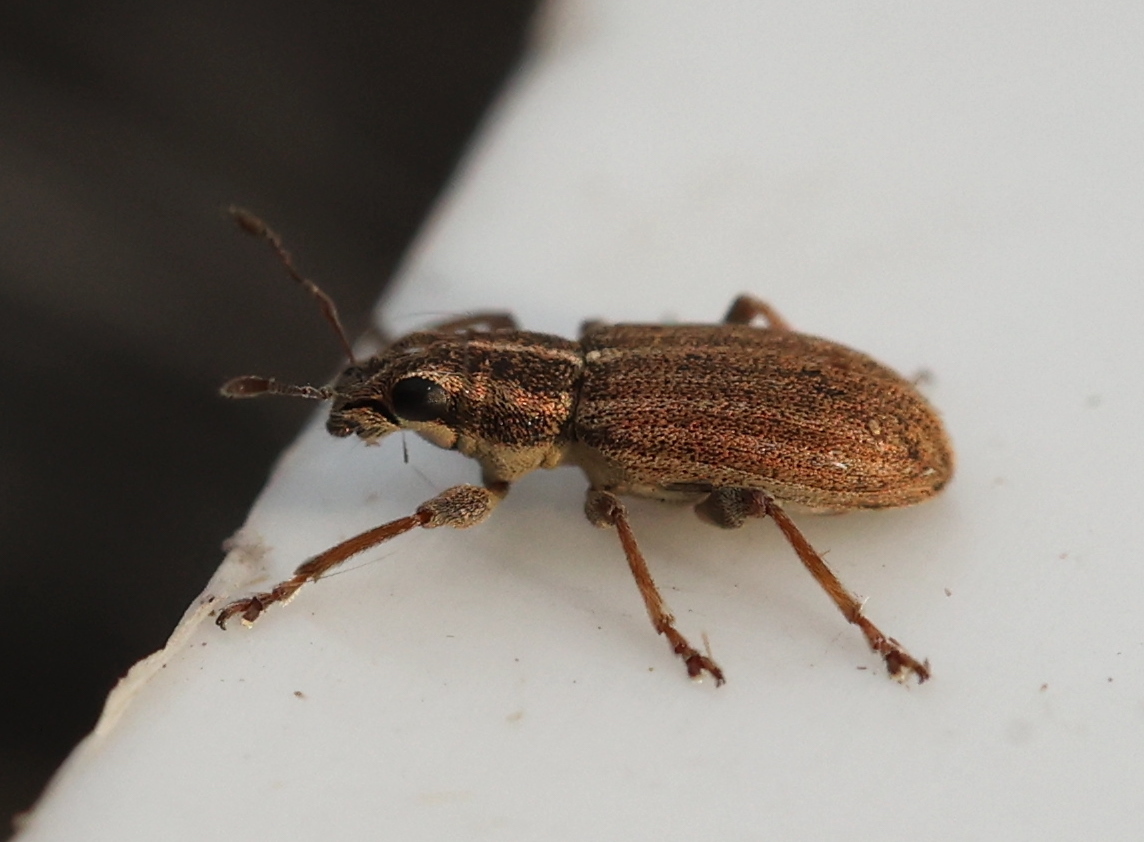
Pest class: pea_leaf_weevil